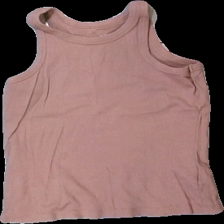
View: front
Type: Tank top
Category: Ladies
Brand: Lager 157
Colors: Pink
Material: 100% cotton
Cut: Regular, C-collar
Size: S
Season: All
Damage: Crooked seam
Damage location: bottom right
Price range: <50
Recommended usage: Export
Comment: Slightly washed out, crooked seam